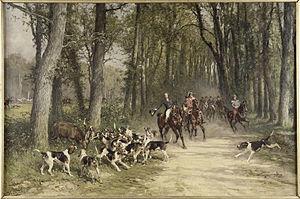
Le duc d'Orléans, chassant à courre au Bosquet de Sylvie en 1841 par Charles Olivier de Penne (1886), huile sur toile, 77 x 117 cm
Charles-Olivier de Penne né le 11 janvier 1831 à Paris et mort le 18 avril 1897 à Marlotte est un peintre et illustrateur français.